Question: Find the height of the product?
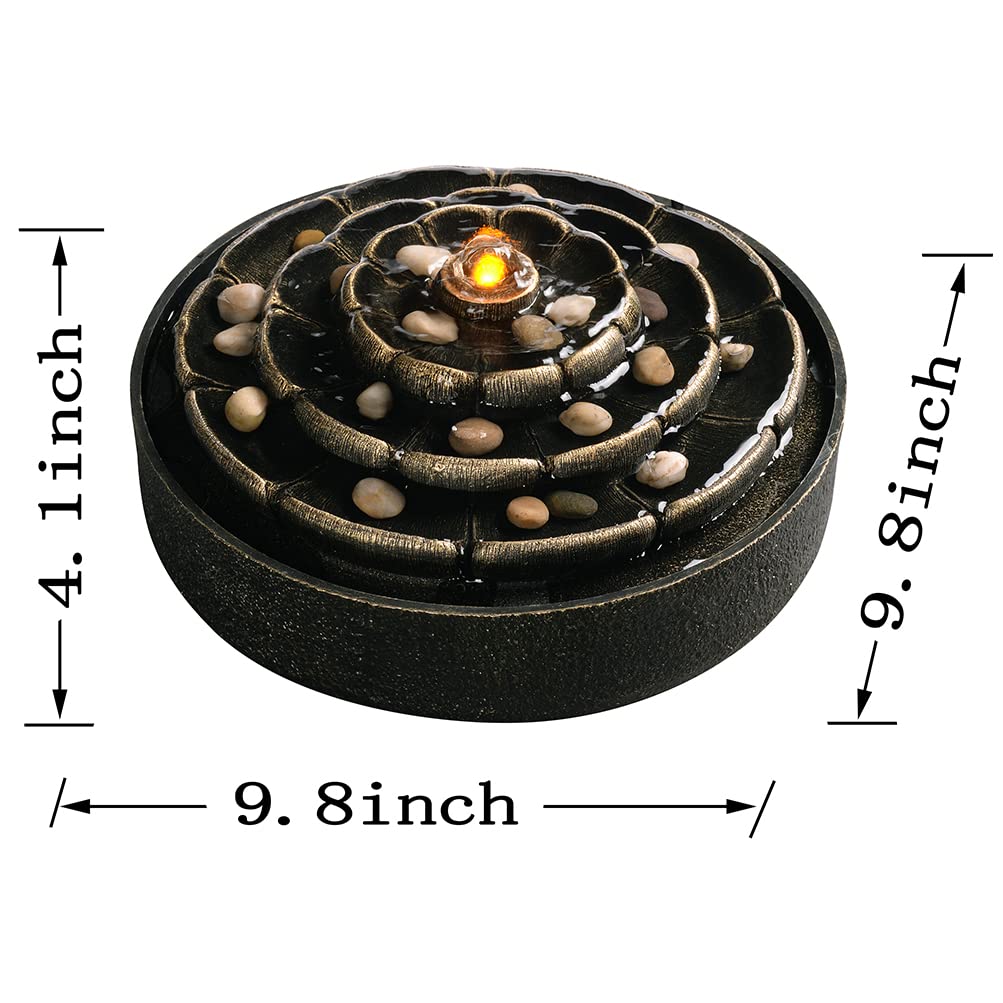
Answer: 9.0 inch